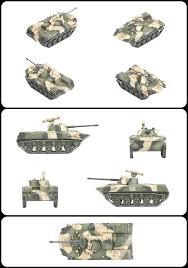
Label: BMD